Congenital red–green color blindness

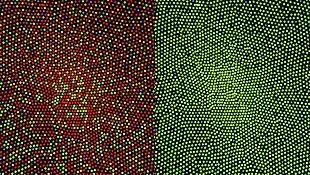
Retinal mosaic in the fovea of an individual with normal color vision (left), and protanopia (right). The protanope is completely missing red cones and is therefore a dichromat.

The dimensionality of normal color vision is trichromatic. This references that a visual system with three distinct cone classes and therefore a three dimensional gamut. Dichromatic color vision only has two distinct cone classes and therefore a two dimensional gamut. With red–green dichromacy, it is the dimension representing the red–green opponent channel that is lost. Anomalous trichromacy is also trichromatic, but the spectral sensitivity of at least one of the cone cells is altered, leading to a gamut that is a different size or shape. In the case of congenital red–green color blindness, the dynamic range of the red–green dimension is decreased when compared to normal color vision.